Turbocharger

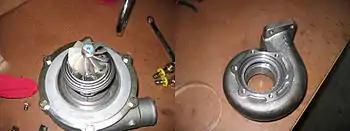
Turbine section of a Garrett GT30 with the turbine housing removed

The turbine section (also called the "hot side" or "exhaust side" of the turbo) is where the rotational force is produced, in order to power the compressor (via a rotating shaft through the center of a turbo). After the exhaust has spun the turbine, it continues into the exhaust piping and out of the vehicle.